New York State Route 417

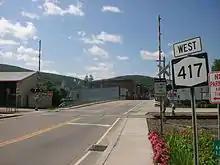
NY 417 westbound approaching downtown in the village of Addison

Beyond Jasper, the road meanders through a valley surrounding Tuscarora Creek, heading generally eastward to a larger gully containing the Canisteo River and the village of Addison. Just north of the village center, the route crosses over the river and intersects Front Street, which once carried NY 17F and later NY 432 into the village. Outside of Addison, NY 417 follows the Canisteo River and the Norfolk Southern Railway's Southern Tier Line into the adjacent town of Erwin, where it connects to I-99 and US 15 at an interchange northwest of the confluence of the Canisteo and Tioga Rivers. At this point, the railroad and NY 417 turn northeast to follow I-99/US 15 and the Tioga River into the hamlet of Gang Mills, a western suburb of Corning.